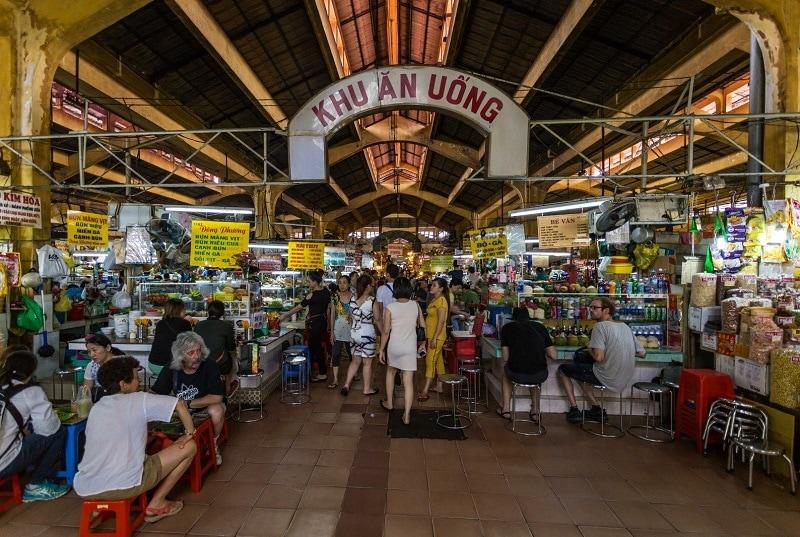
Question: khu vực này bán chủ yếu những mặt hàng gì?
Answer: chủ yếu bán đồ ăn thức uống